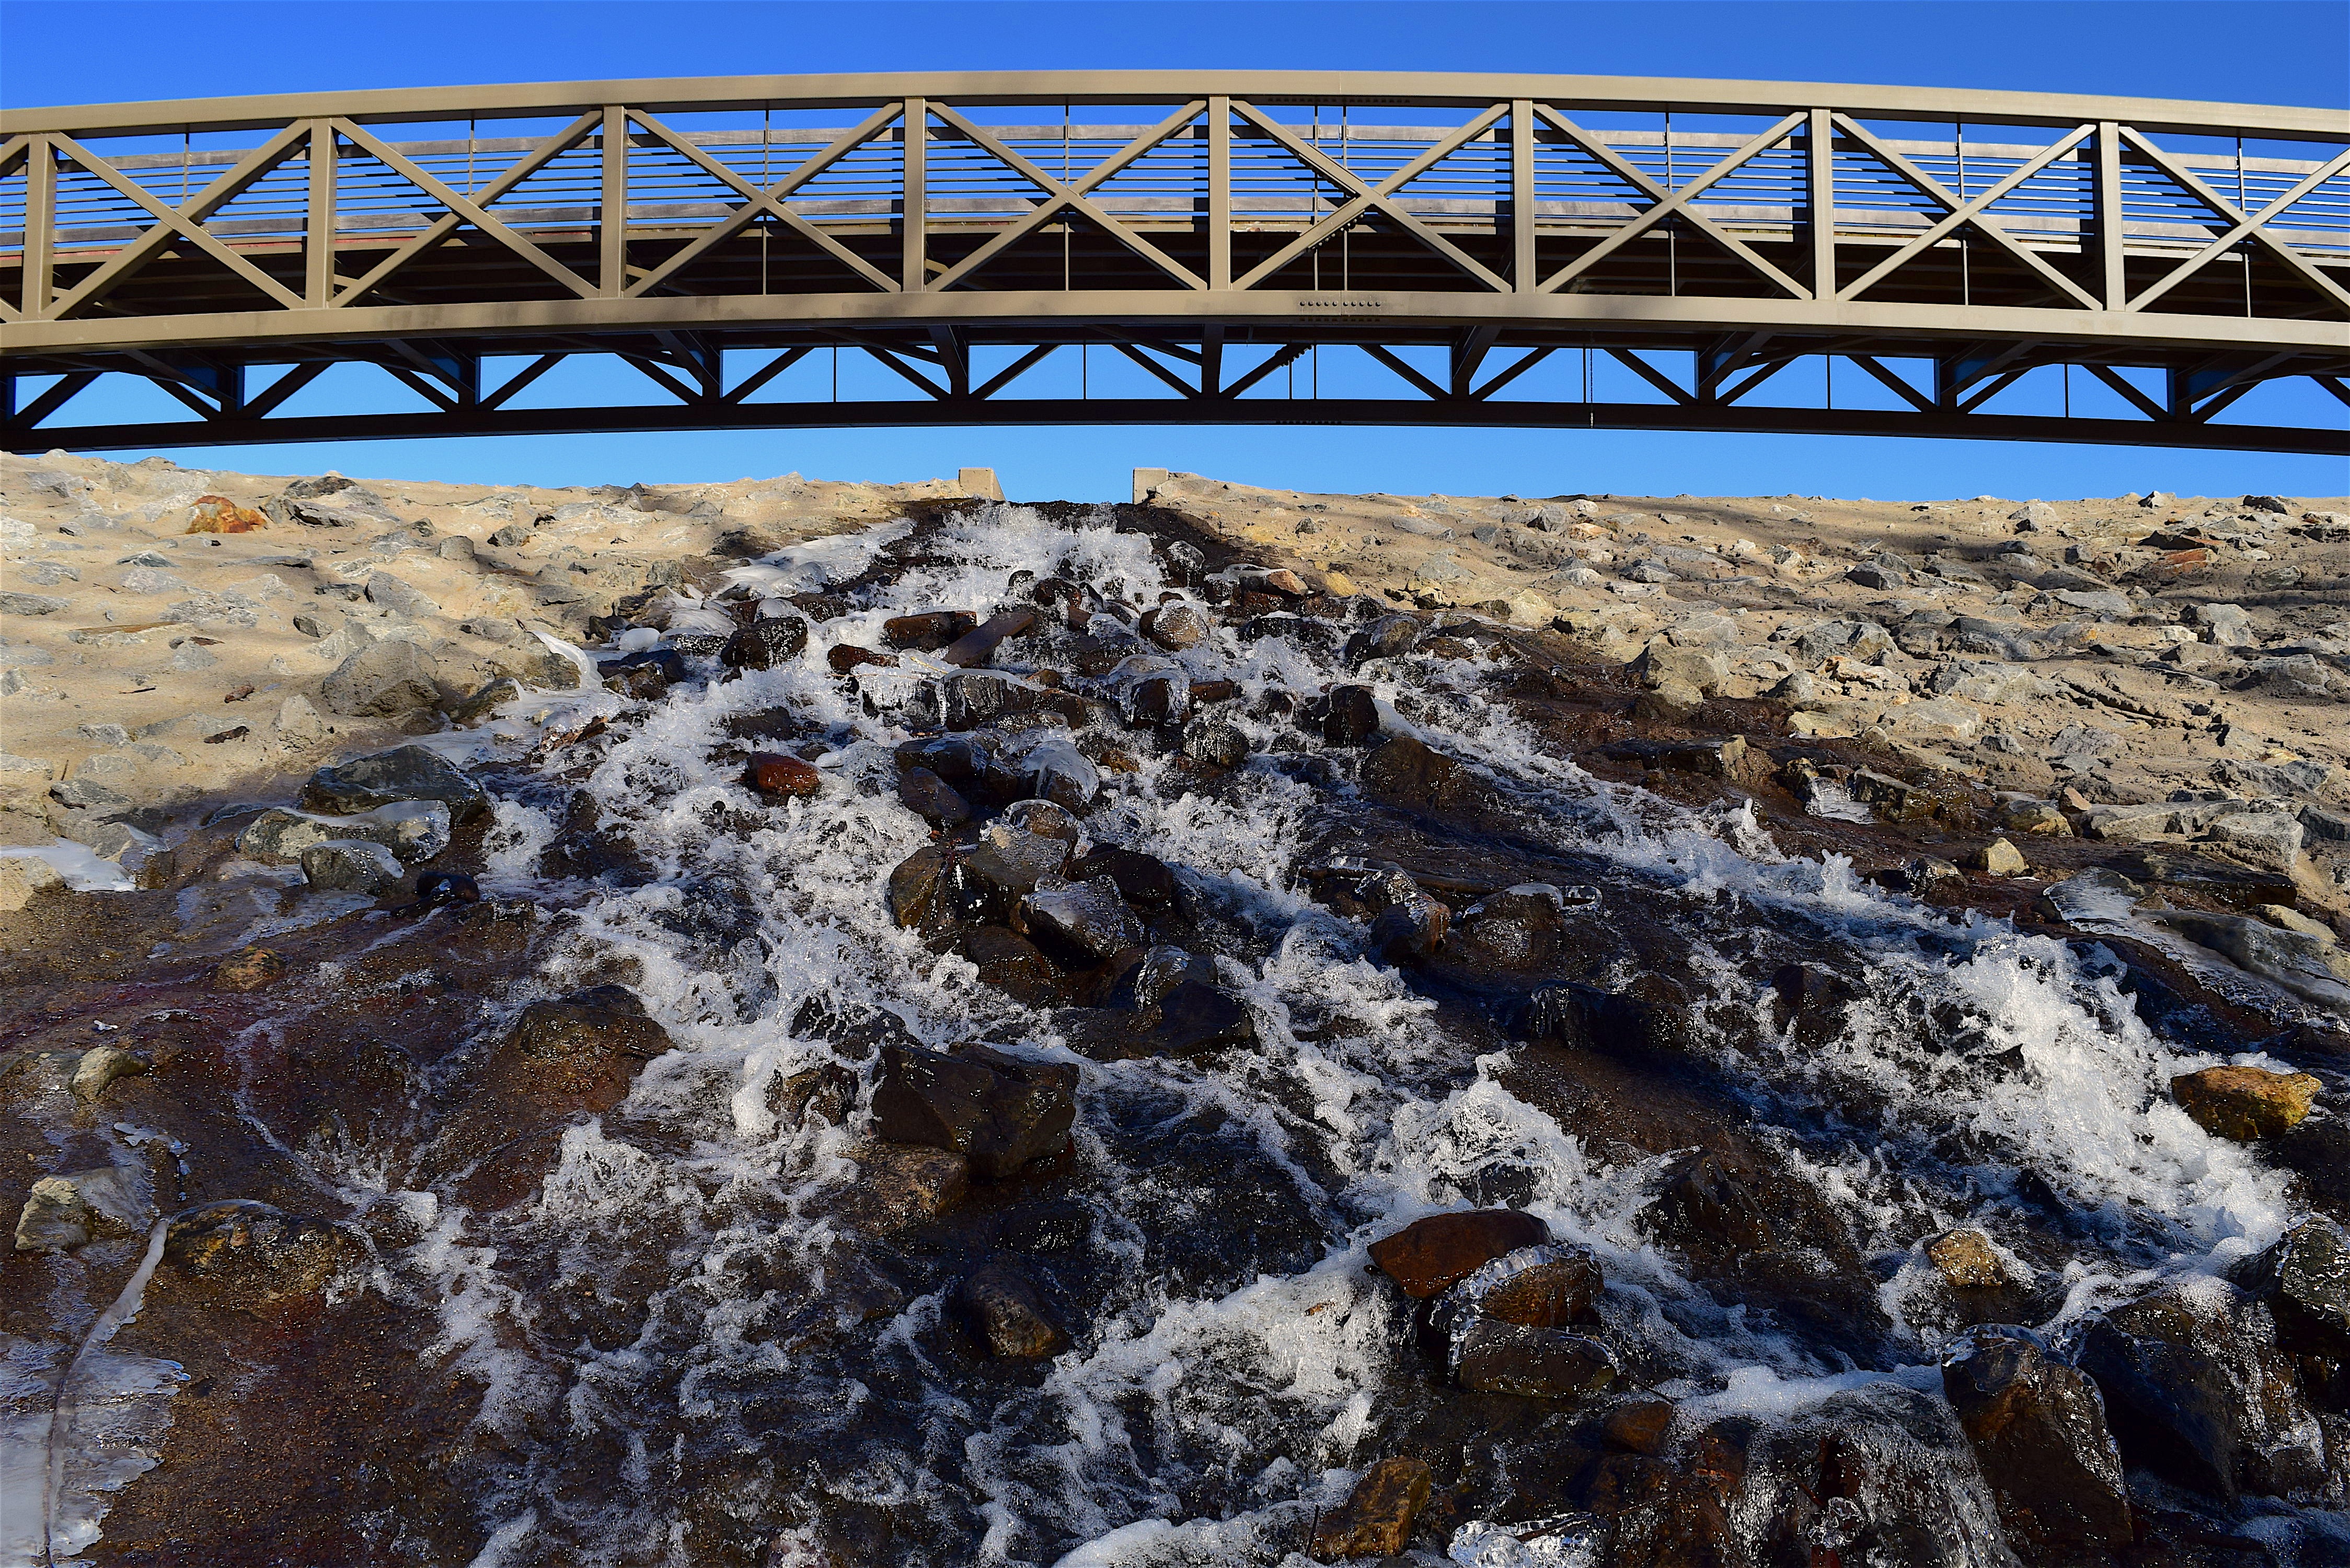
sea, coast, water, nature, outdoor, rock, waterfall, sky, bridge, wave, river, stone, motion, stream, flow, cascade, flowing, park, blue, metal bridge, rushing water